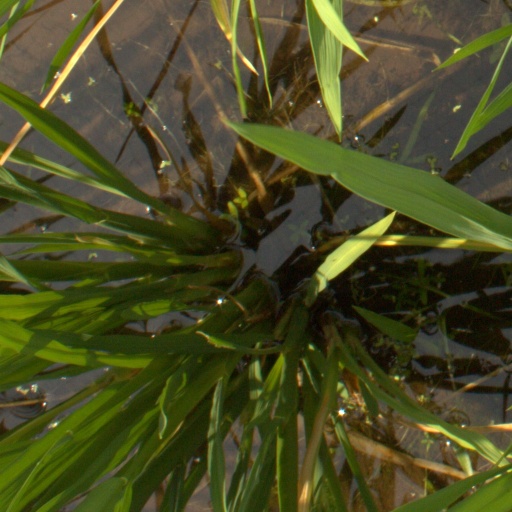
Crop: rice